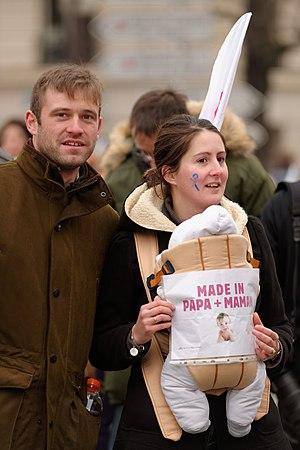
Tête du cortège de la place d'Italie lors de la «
La Manif pour tous est le principal collectif d'associations à l'origine des plus importantes manifestations et d'actions d'opposition à la loi ouvrant le mariage et l'adoption aux couples de personnes de même sexe en France. Depuis la promulgation de la loi en mai 2013, les revendications du collectif se sont élargies de l'opposition au mariage homosexuel et à l'« homoparentalité », à la défense de la famille et au rejet de l'enseignement des études de genre, qualifiées de « théorie du genre ».